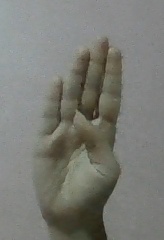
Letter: kaaf